ARM big.LITTLE

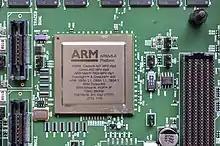
Cortex A57/A53 MPCore big.LITTLE CPU chip

ARM big.LITTLE is a heterogeneous computing architecture developed by Arm Holdings, coupling relatively battery-saving and slower processor cores ("LITTLE") with relatively more powerful and power-hungry ones ("big"). The intention is to create a multi-core processor that can adjust better to dynamic computing needs and use less power than clock scaling alone. ARM's marketing material promises up to a 75% savings in power usage for some activities. Most commonly, ARM big.LITTLE architectures are used to create a multi-processor system-on-chip (MPSoC).